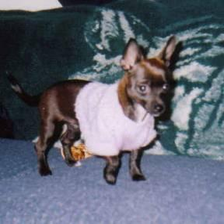
Species: dog
Breed: chihuahua